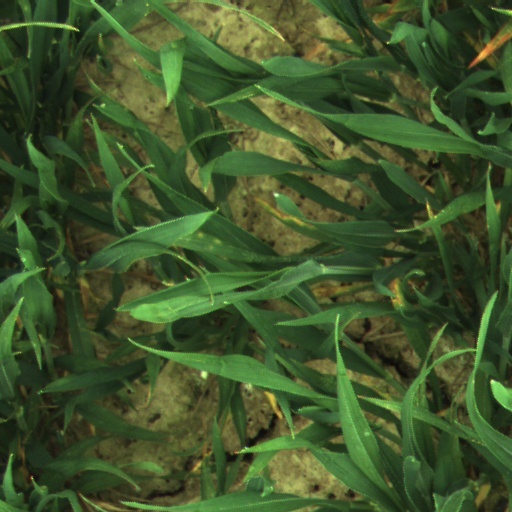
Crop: wheat